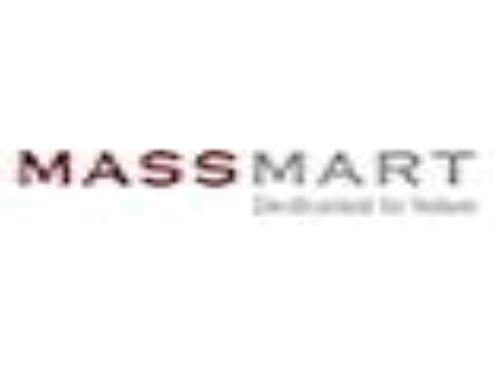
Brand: Massmart
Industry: Necessities